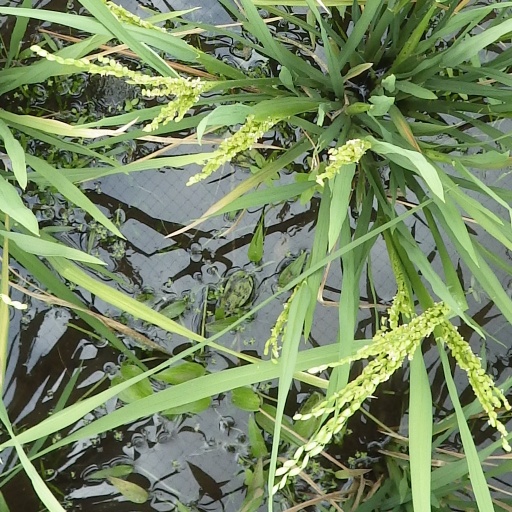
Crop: rice